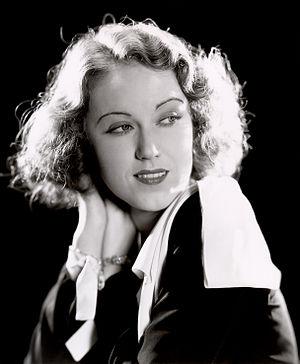
Fay Wray, née le 15 septembre 1907 à Cardston, Alberta, et morte le 8 août 2004 à New York, est une actrice américaine d’origine canadienne. Elle obtient la consécration avec Les Chasses du comte Zaroff et surtout King Kong.
Une scream queen est une actrice incarnant le stéréotype de la jeune femme victime de l'adversaire dans un film, généralement d'horreur. Si Fay Wray est considérée par les spécialistes comme la première scream queen pour son rôle dans King Kong en 1933, Jamie Lee Curtis a totalement renouvelé l'emploi dans La Nuit des masques en 1978.